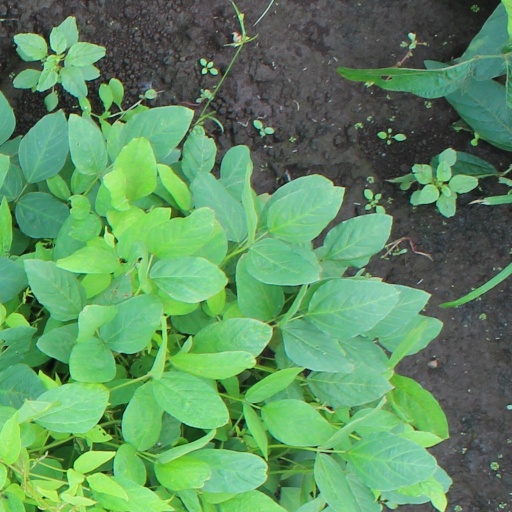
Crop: soybean